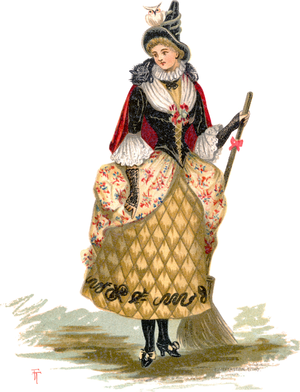
Traditionnellement, l'ordre des Strigiformes rassemble l'intégralité des rapaces nocturnes et se compose de deux familles regroupant 250 espèces existantes.